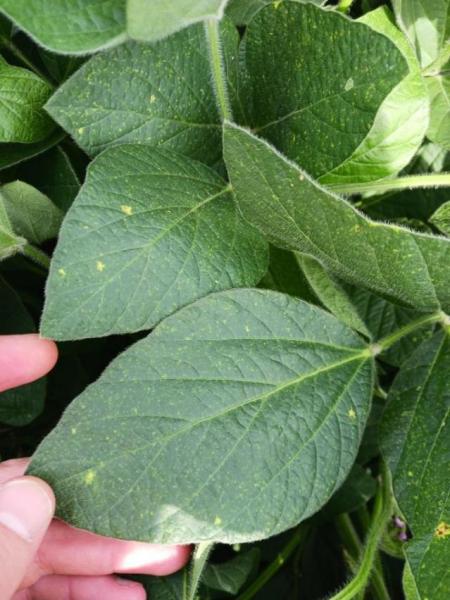
Plant: Soybean
Disease: soybean downy mildew